Sky position (RA, Dec in degrees): 170.052, 19.958
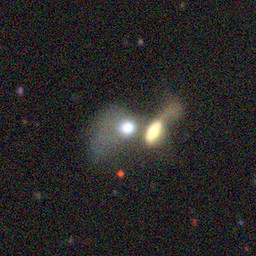
Galaxy morphology: Merging Galaxies